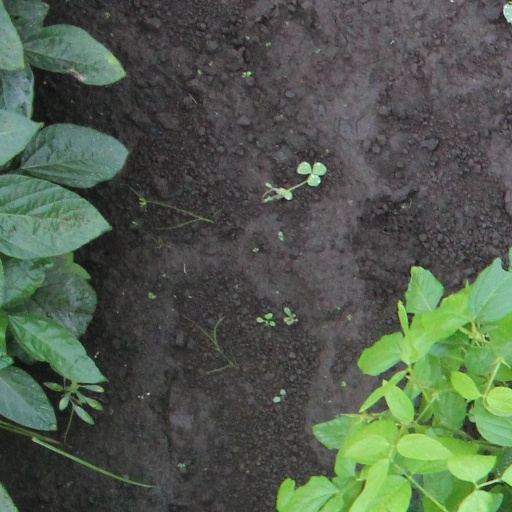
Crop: soybean